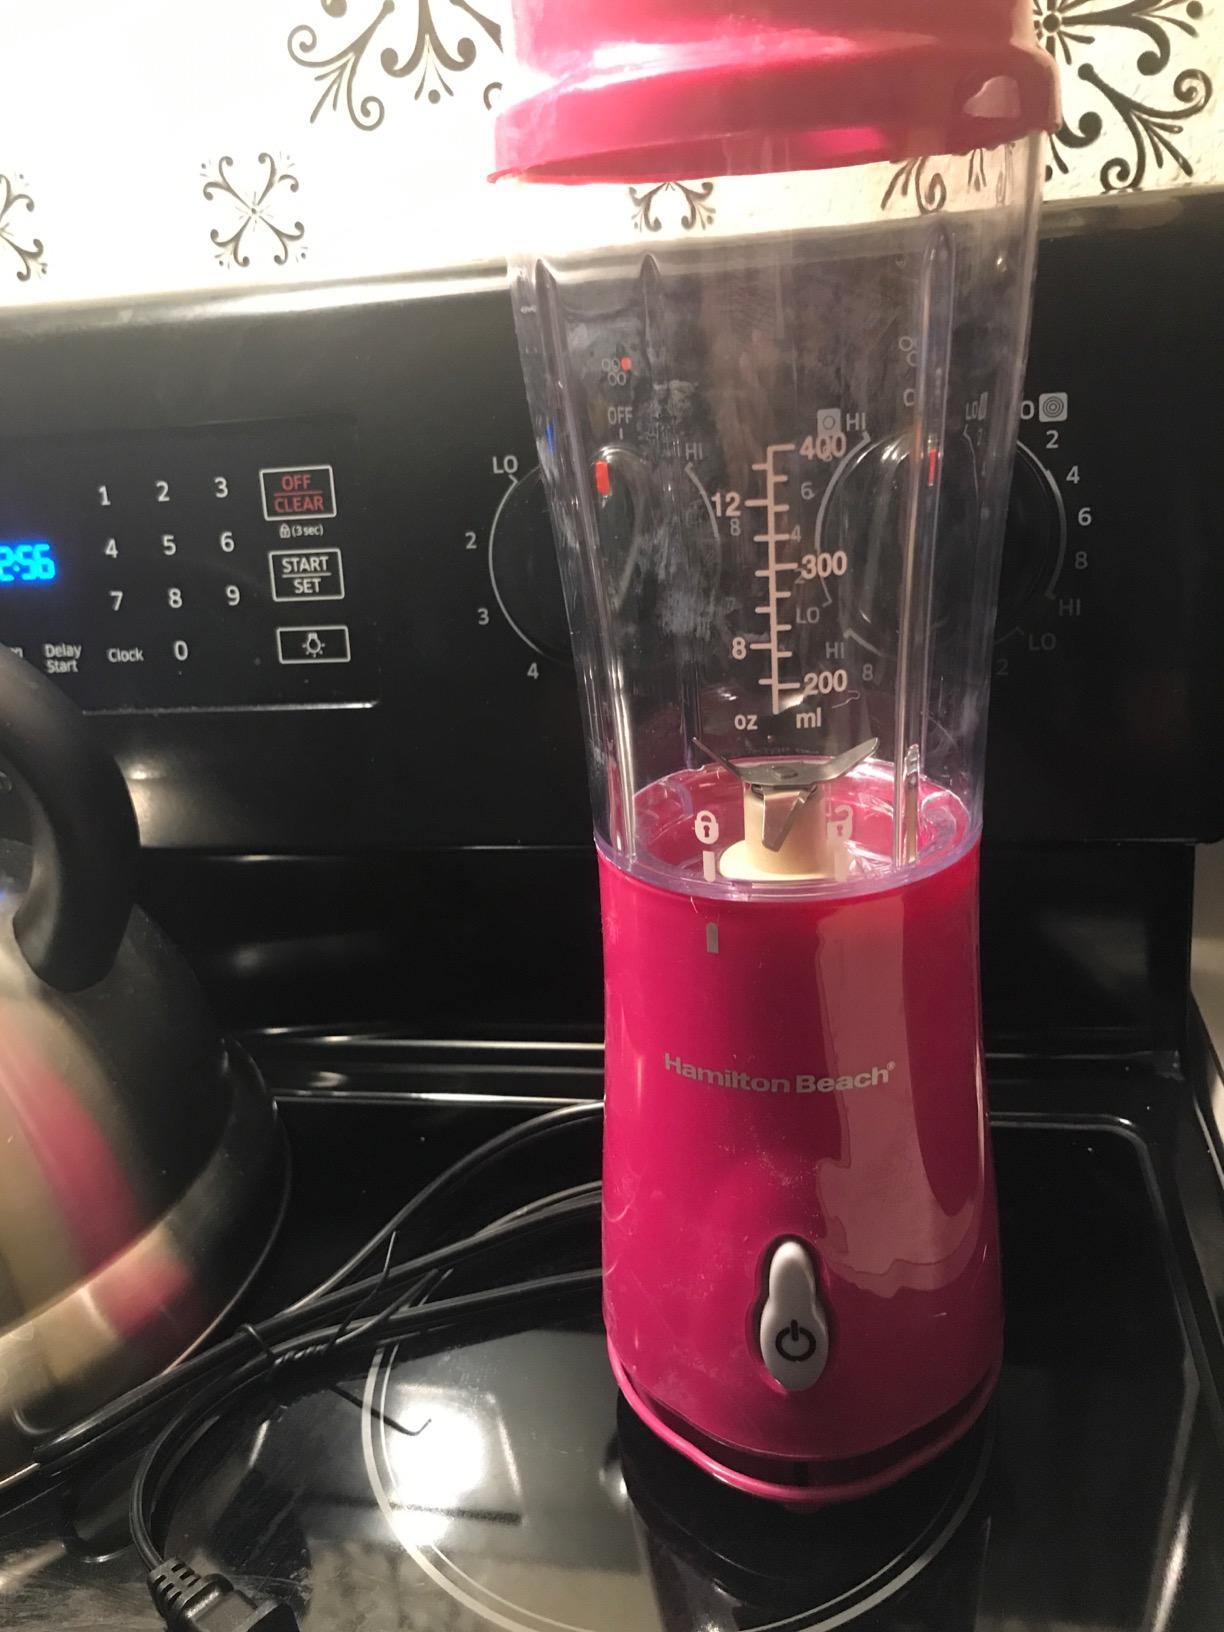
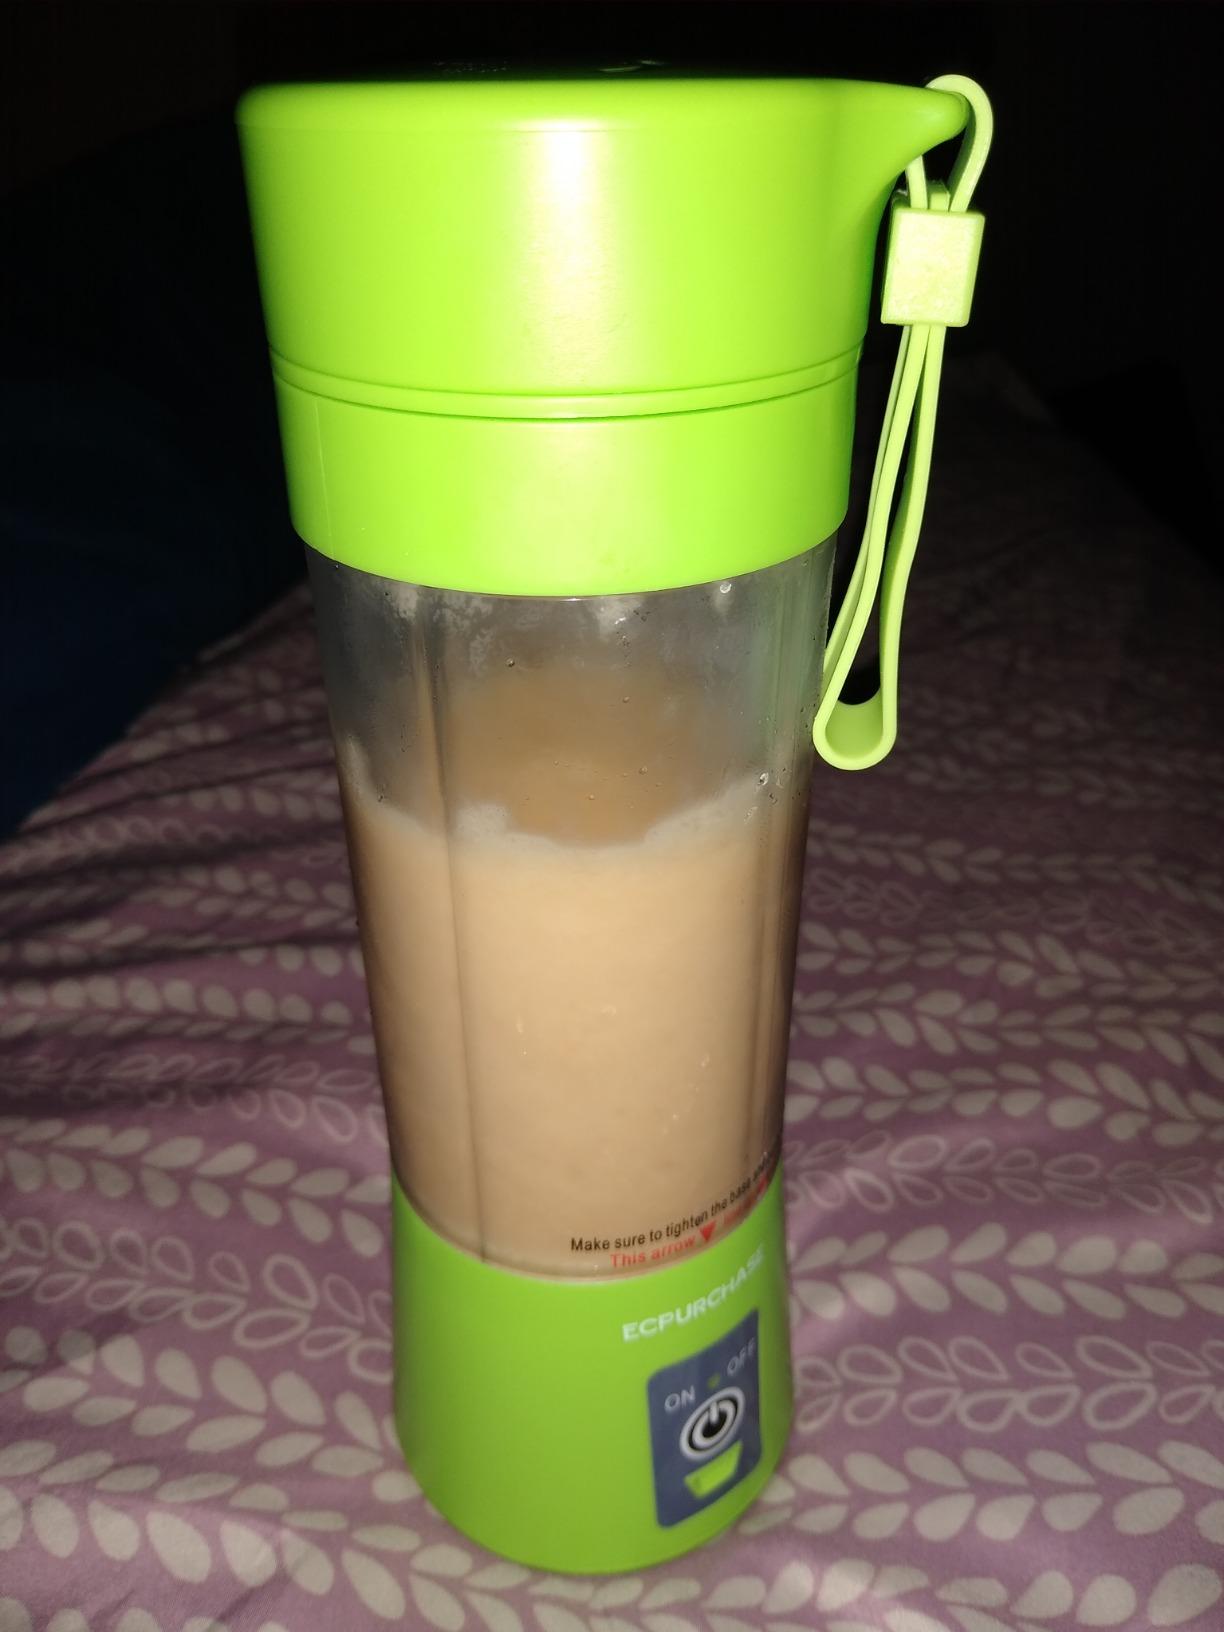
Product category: items_blender
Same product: no